Kleinziegenfelder Tal

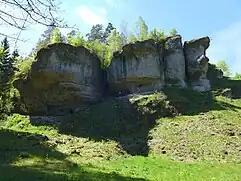
Blade, 2017

The Kleinziegenfeld Valley consists of rocky hills, castle ruins, romantic half-timbered villages, and numerous mills. One of its notable attractions is the presence of the Apollo butterfly, which represents the last known occurrence of this species in Franconia. This butterfly is closely associated with the open, unspoiled limestone cliffs found in the area. The caterpillars of the Apollo butterfly rely solely on the white stonecrop "(Sedum album)" as their food source, which grows exclusively in this region. Additionally, visitors can admire the juniper slope near Kleinziegenfeld, where a statue of a cyclist is visible on a rock above the village.